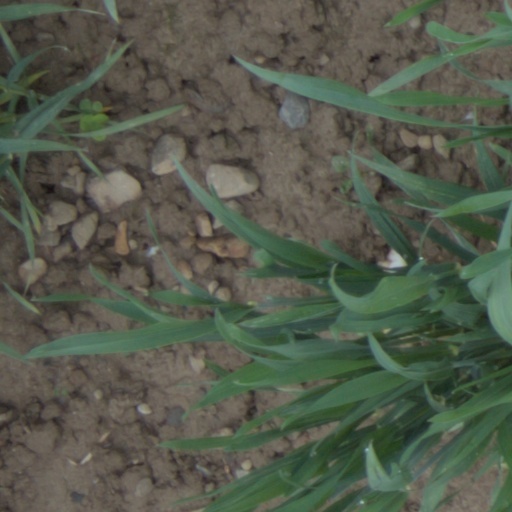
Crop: wheat